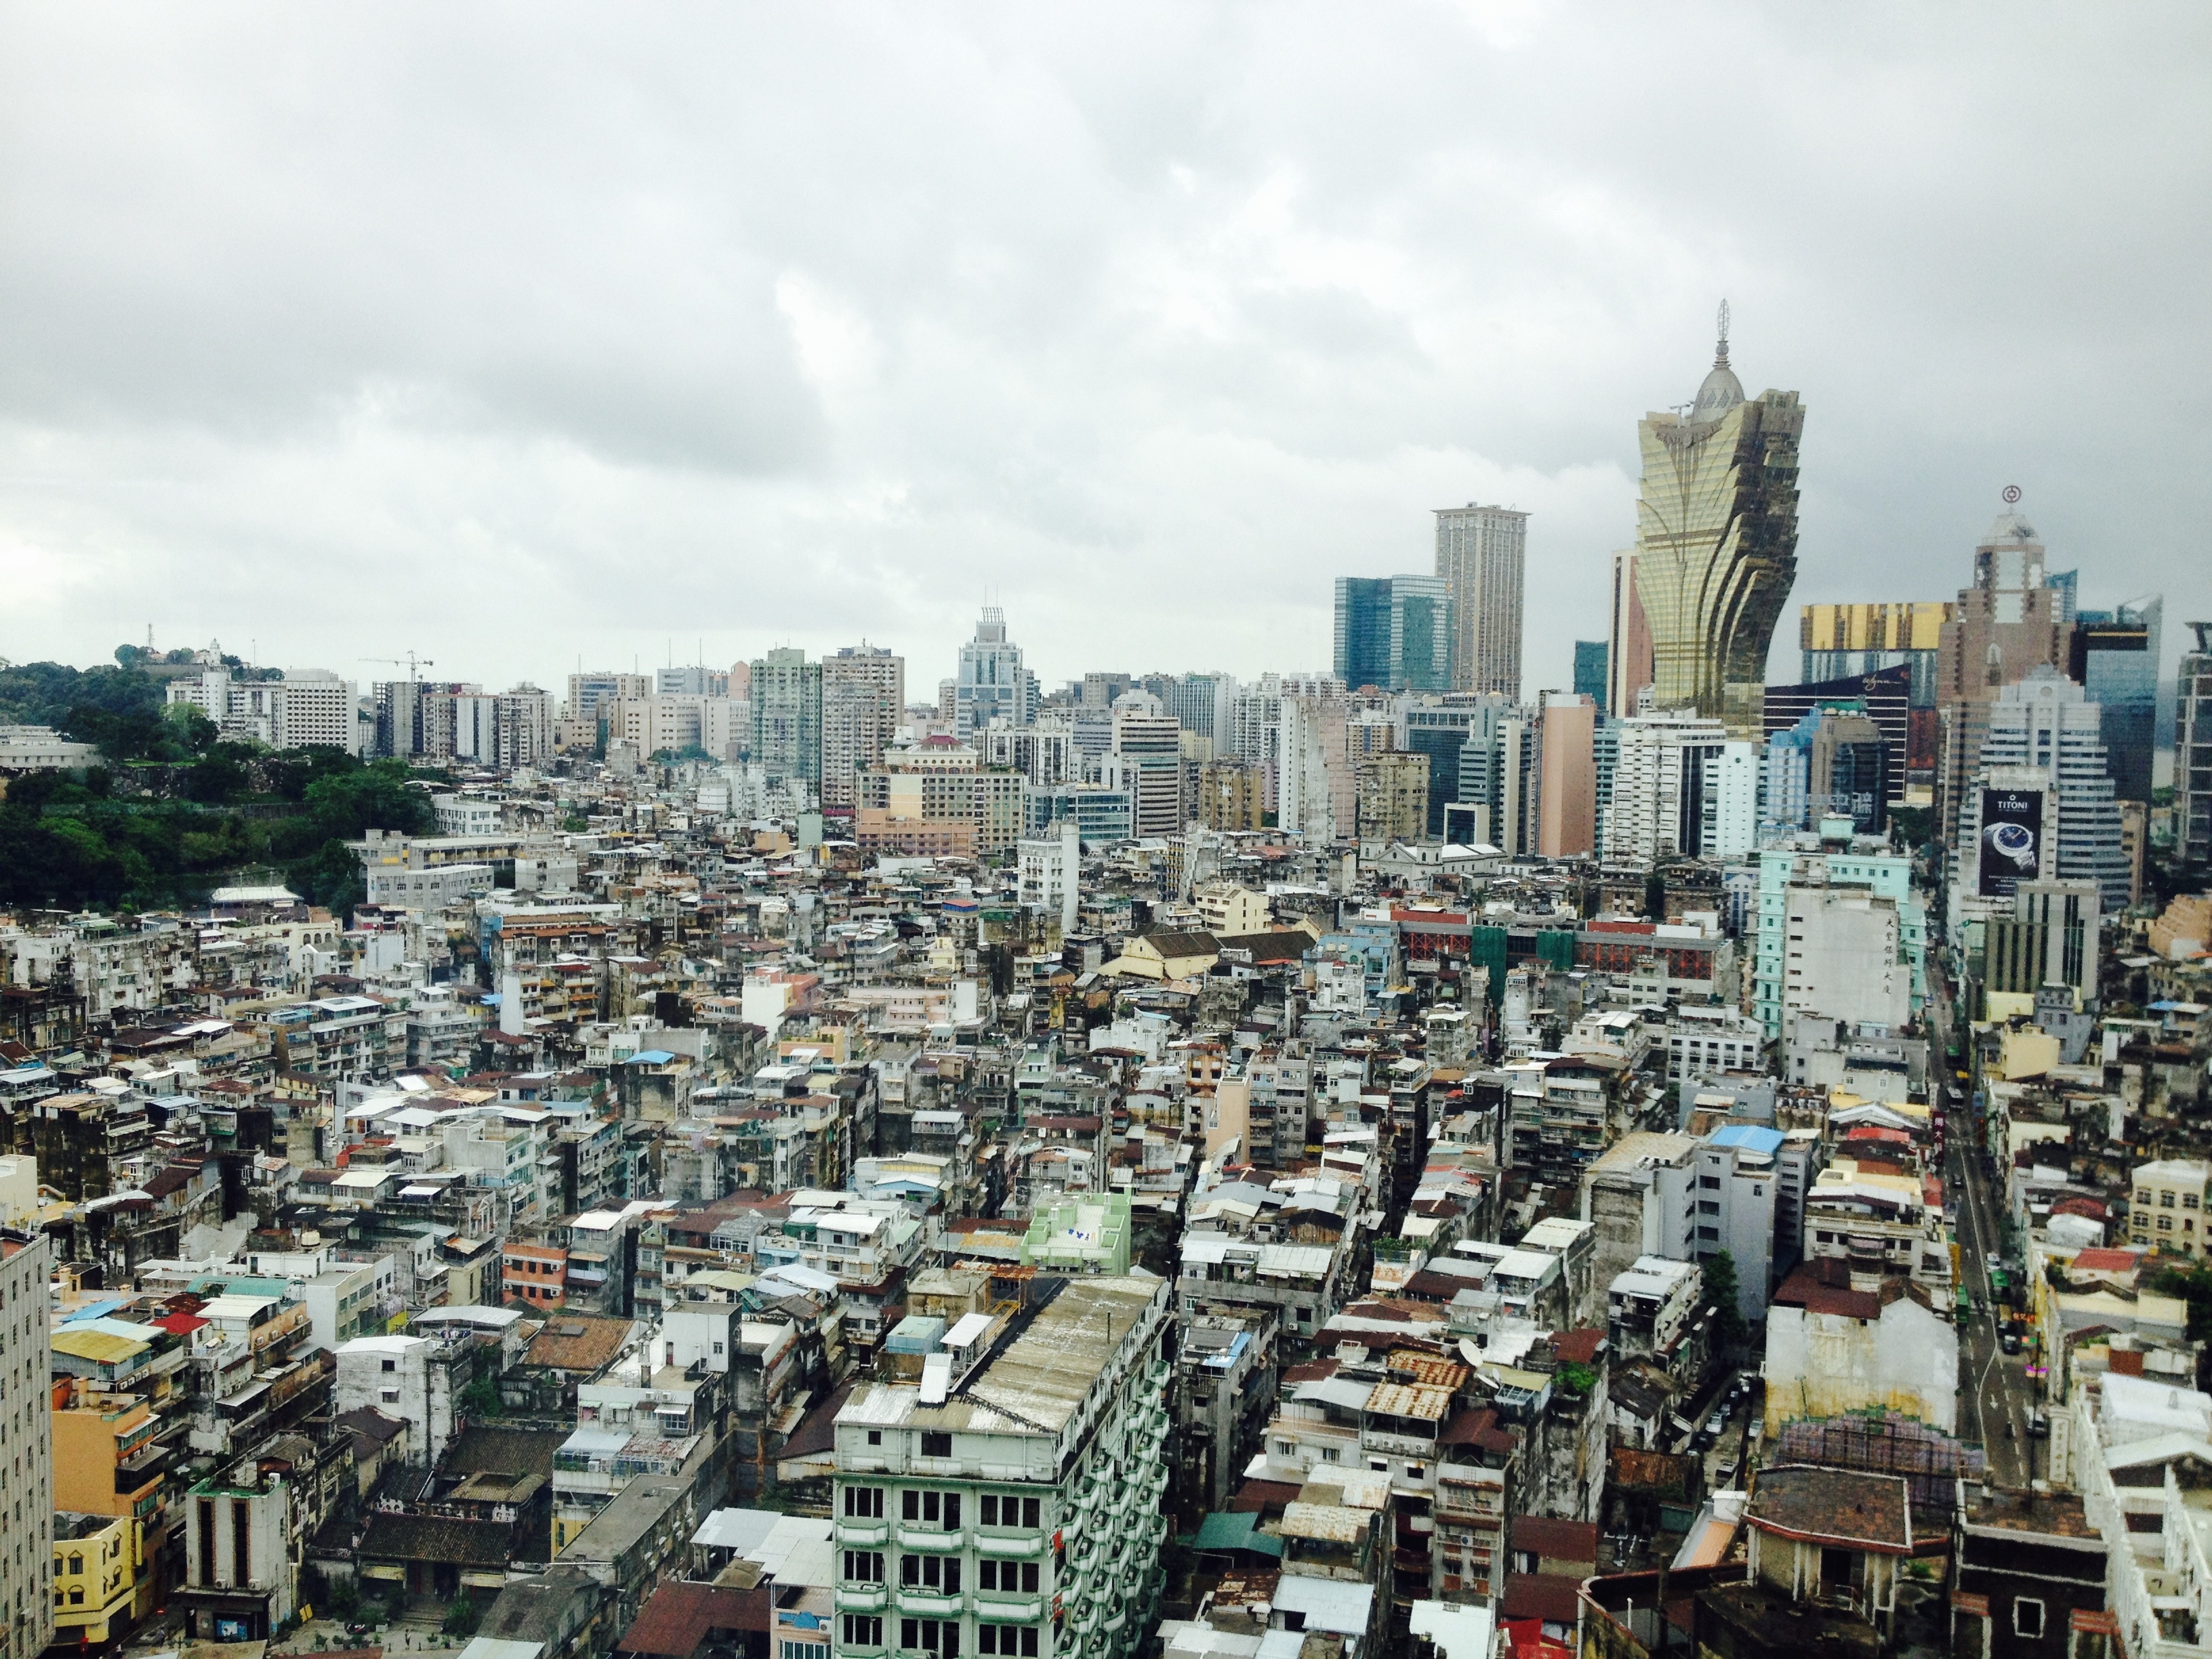
landscape, architecture, skyline, town, view, building, city, skyscraper, urban, cityscape, downtown, tourist, travel, suburb, evening, construction, tower, island, asia, landmark, tourism, modern, tower block, macau, scene, casino, gambling, china, metropolis, convention, neighbourhood, bird's eye view, aerial photography, urban area, residential area, macao, geographical feature, human settlement, metropolitan area